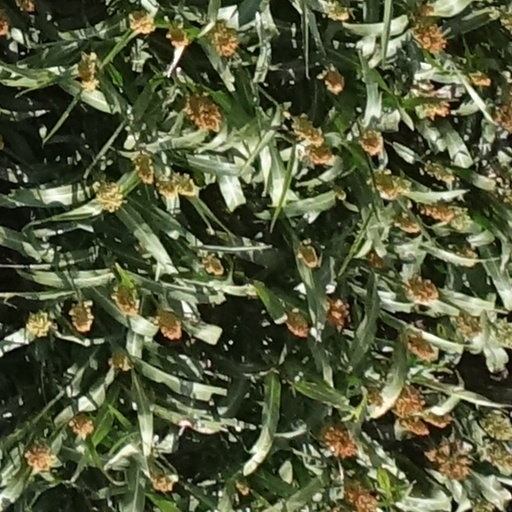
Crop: sorghum